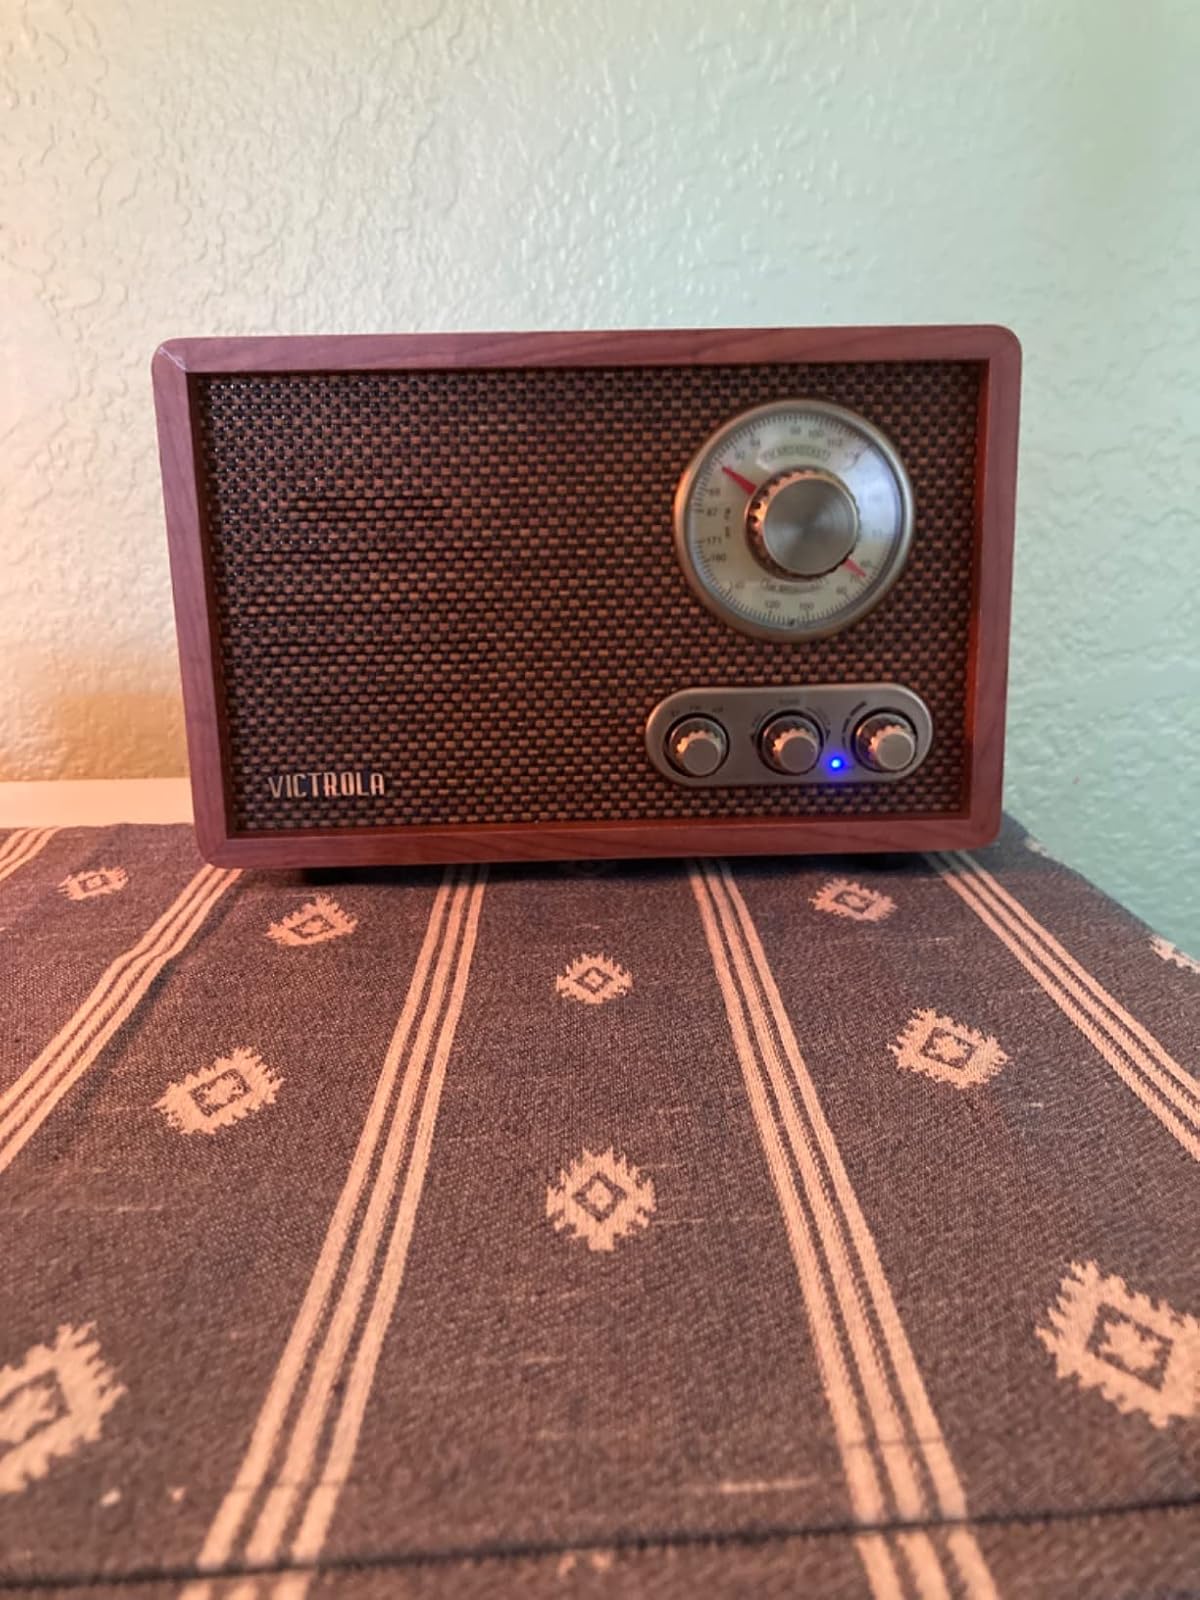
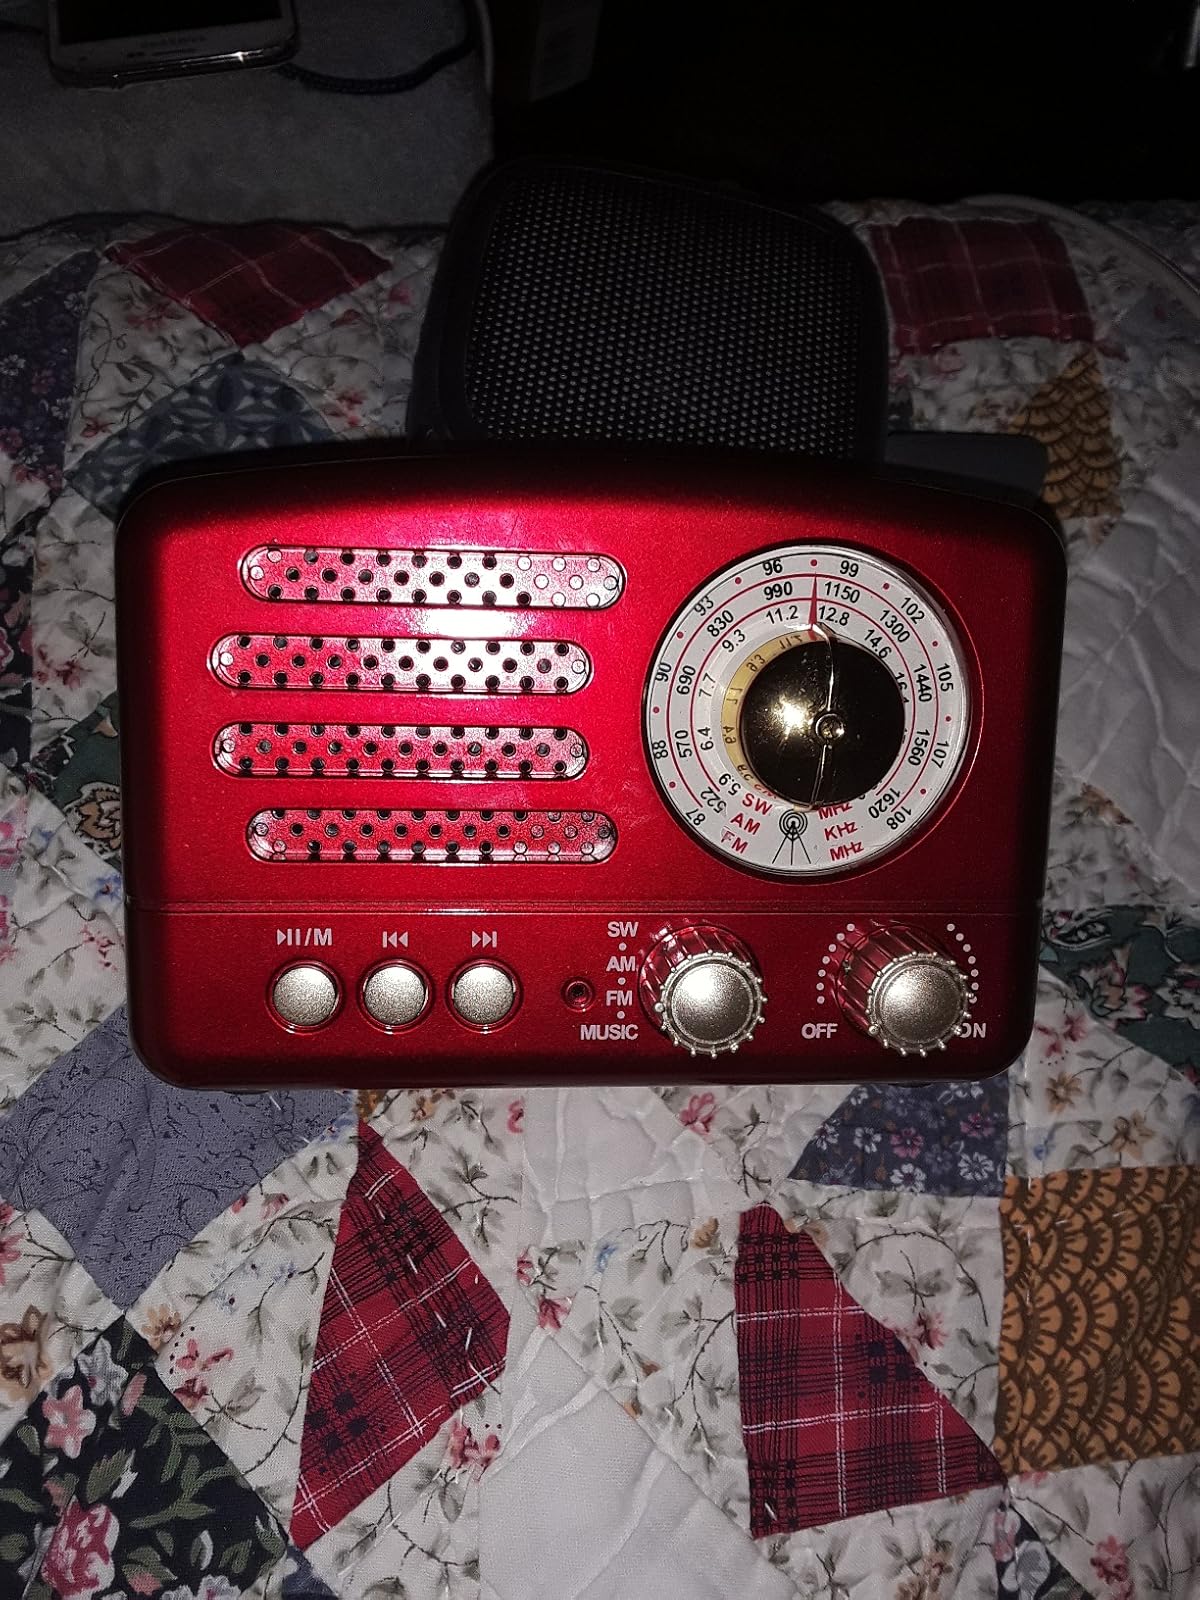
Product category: radio
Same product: no